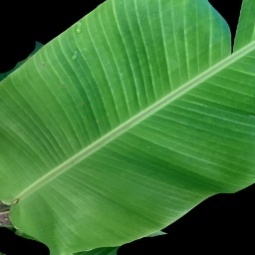
Label: Healthy